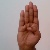
The image shows a hand gesture representing the letter 'B' in Indian Sign Language.